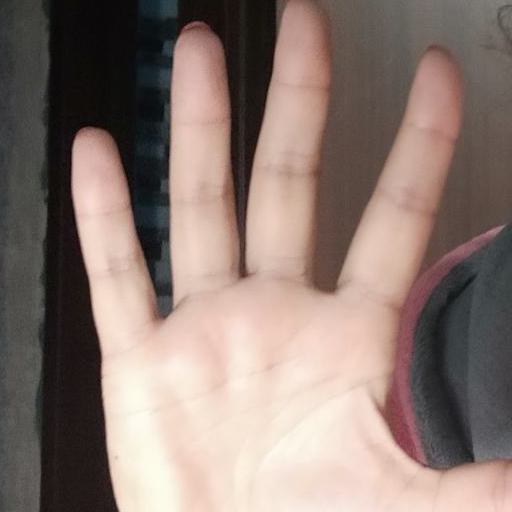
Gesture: palm